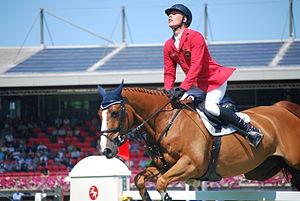
Quorida de Treho est une jument de saut d'obstacles alezane, inscrite au stud-book du Selle français, fille de Kannan et de Dalais, par Tolbiac des Forêts. Elle est montée par le cavalier suisse Romain Duguet, avec qui elle décroche le titre de cheval de l'année 2015 en Suisse, et la médaille de bronze des championnat d'Europe cette même année.